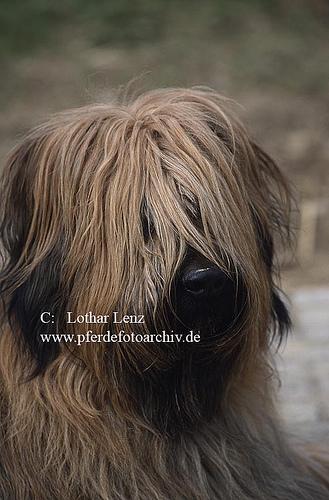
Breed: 230-n000041-briard